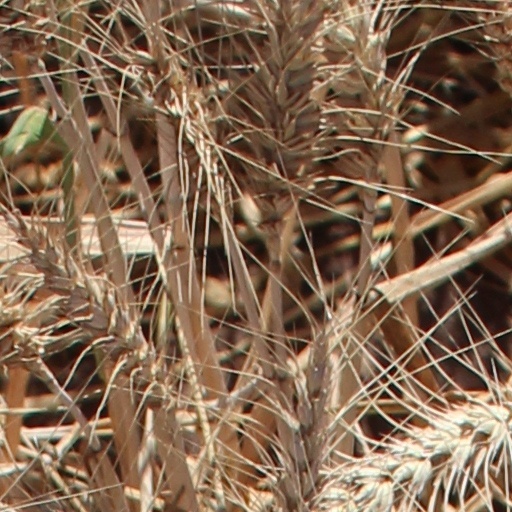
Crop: wheat